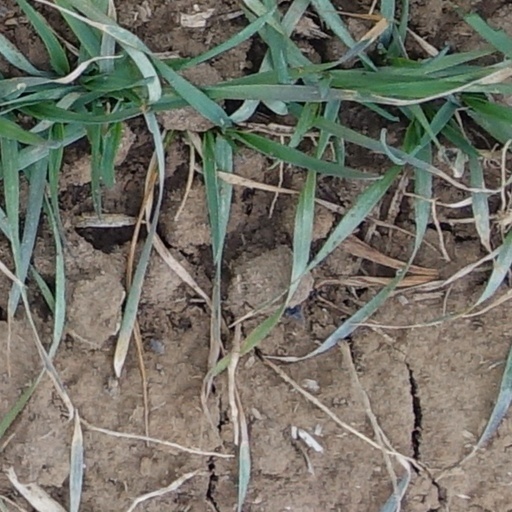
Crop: wheat